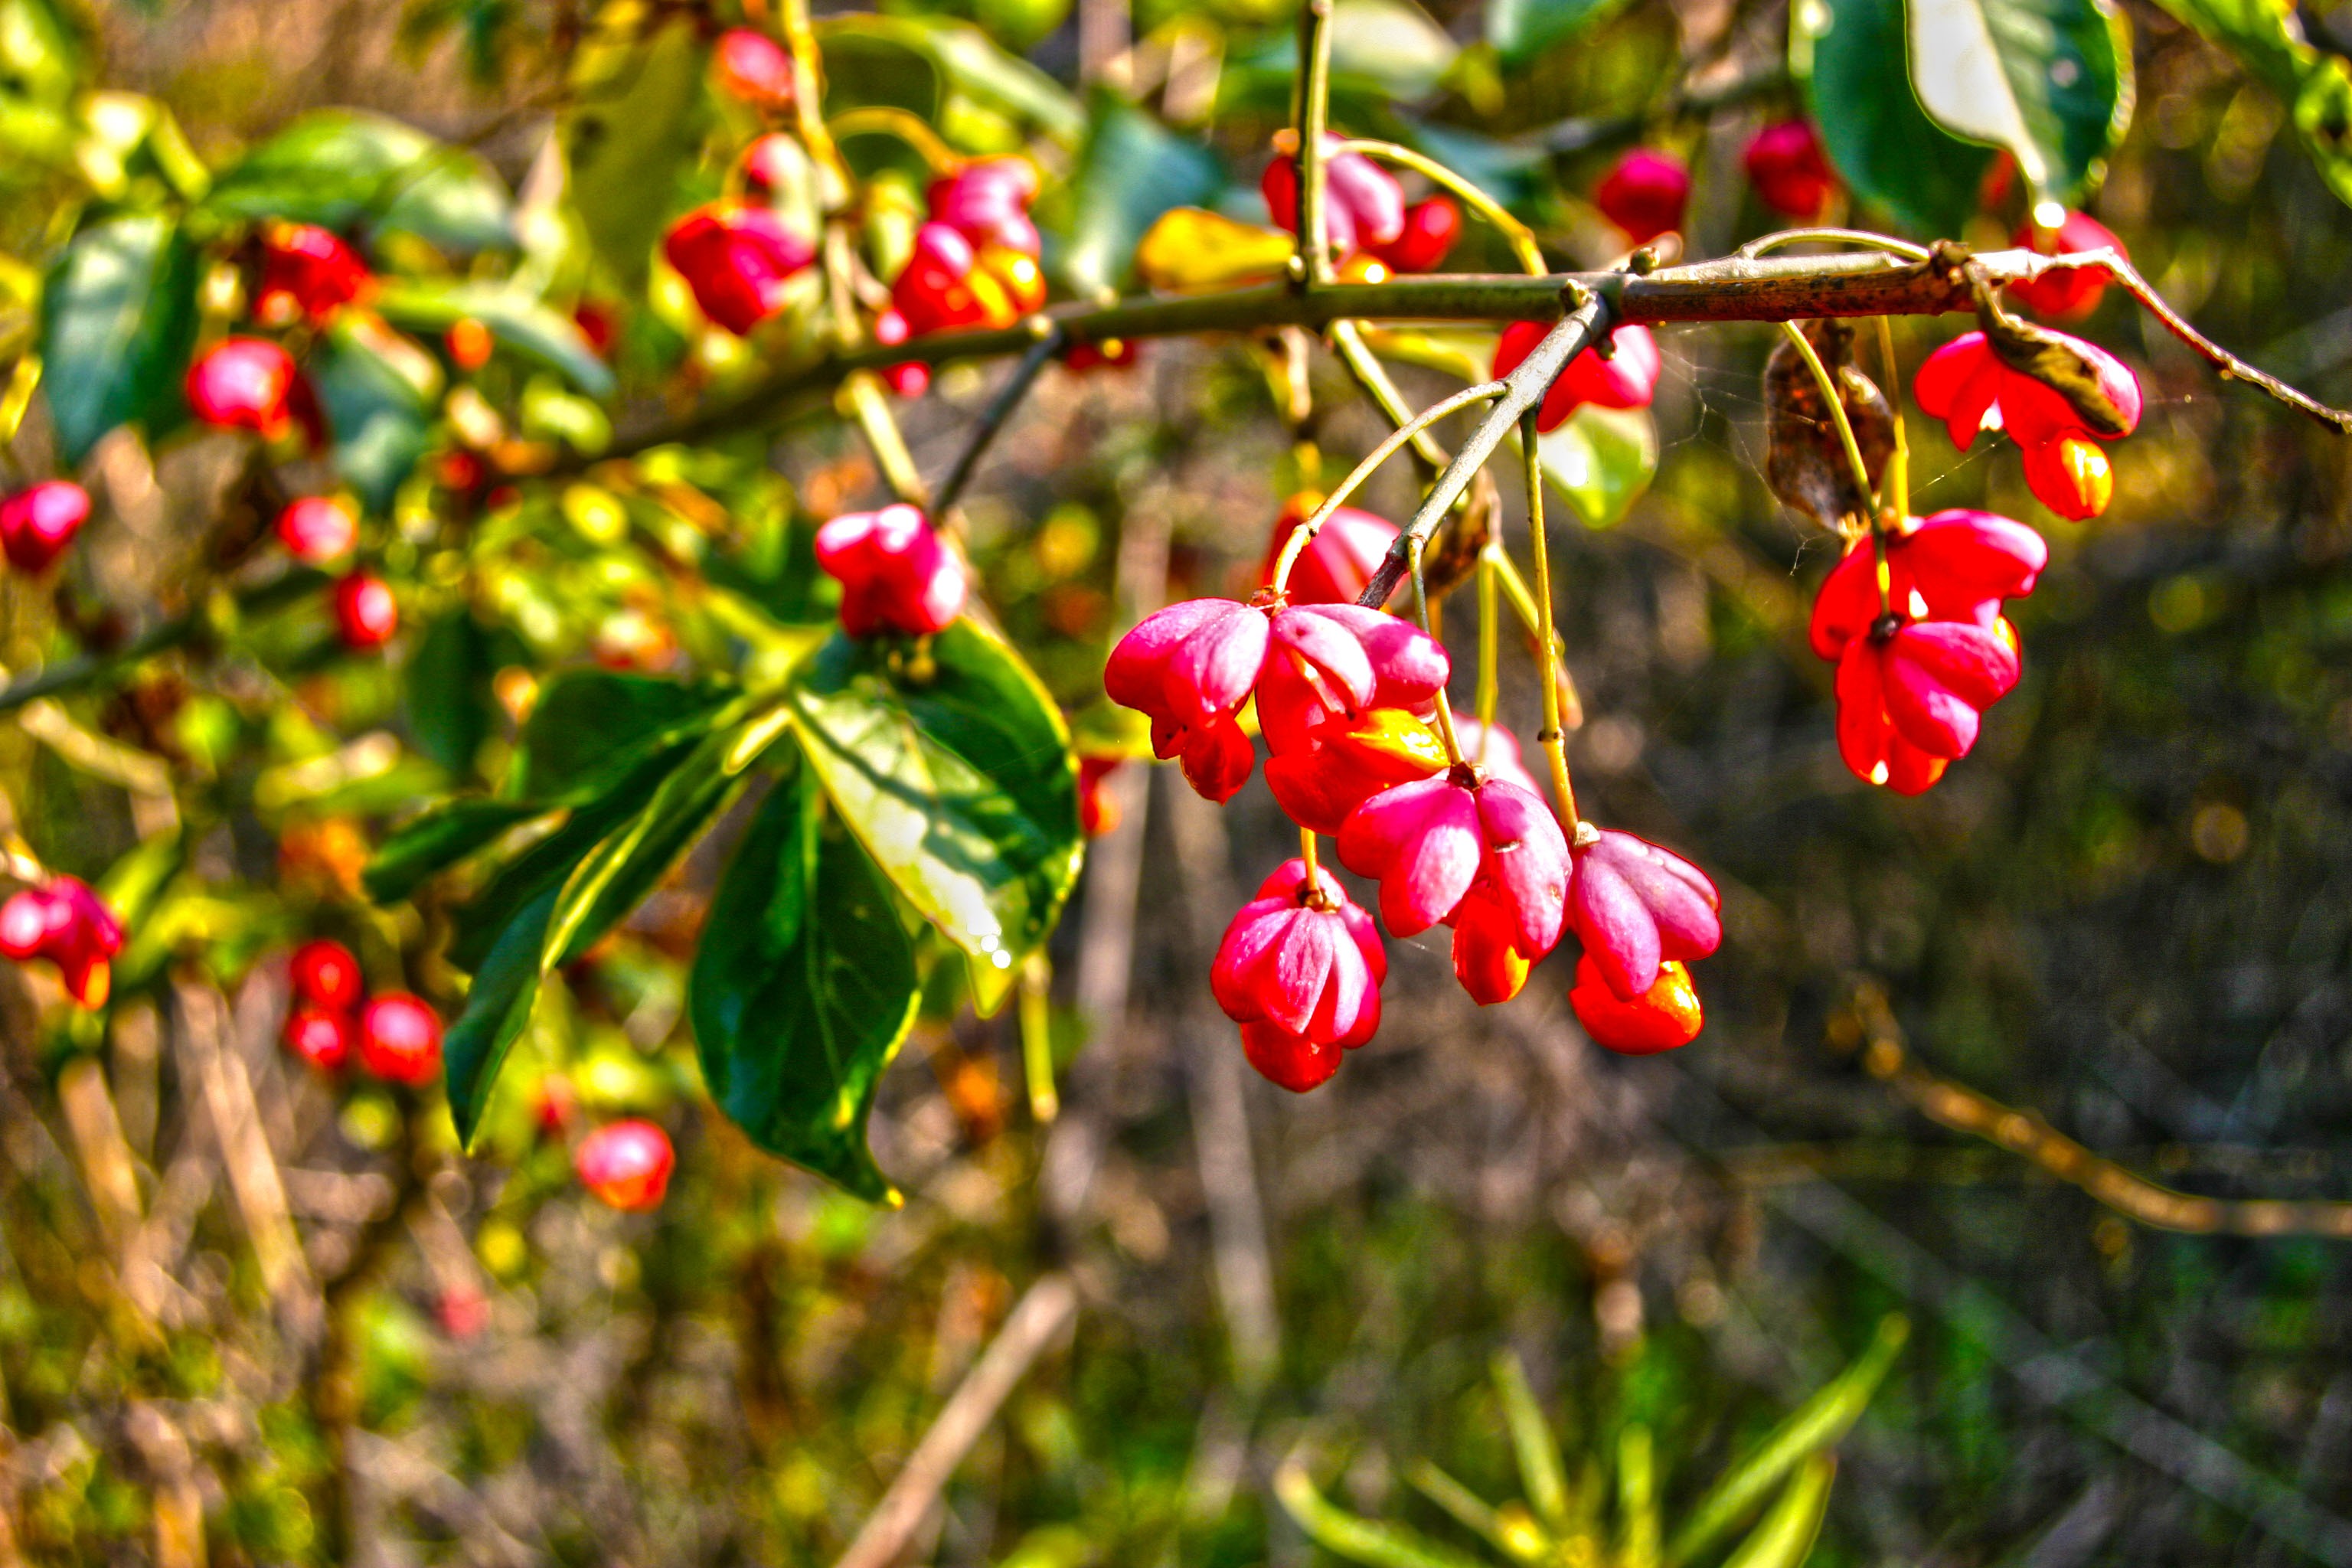
tree, nature, branch, blossom, plant, fruit, berry, leaf, flower, food, red, produce, evergreen, autumn, botany, flora, twig, berries, shrub, hungary, flowering plant, woody plant, land plant, debrecen